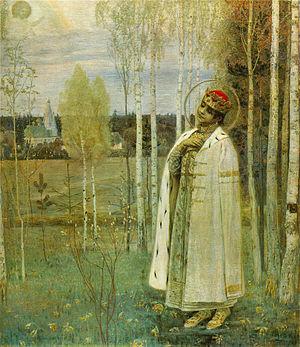
L’église Prince-Dimitri-sur-le-Sang-Versé est celle du Kremlin d'Ouglitch. Elle est construite sur les bords escarpés de la Volga, à l'endroit de l'assassinat, en 1591, du prince Dimitri Ivanovitch, dernier représentant de la dynastie des Riourikides. Comme le tsarévitch Dimitri fut canonisé, elle est aussi nommée église Saint-Dimitri-sur-le-Sang-Versé.
Les Ambulants ou Itinérants est le terme donné au mouvement réaliste apparu en Russie en 1863 et qui exista jusqu'aux années 1890, en réaction contre l'enseignement, les sujets et les méthodes de l'Académie russe des beaux-arts de Saint-Pétersbourg. C'est le premier groupement de peintres réalistes russes de la seconde moitié du XIXᵉ et du début du XXᵉ siècle. Il organisa encore des expositions jusqu'en 1923.
Dimitri Ivanovitch, né le 19 octobre 1582 et mort le 15 mai 1591 à Ouglitch, également connu comme le tsarévitch Démétrius, le tsarévitch Dimitri, Dmitri d'Ouglitch ou Dmitri de Moscou, est un tsarévitch russe, le plus jeune fils d'Ivan le Terrible et de Maria Fiodorovna Nagaïa, sa sixième ou septième femme. Il vécut seulement huit ans, mais sa mort fut à l'origine d'une crise dynastique et politique qui dura plus de vingt ans après sa mort.